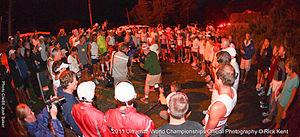
Photo officielle par Josh Baker. A la fin de l'Ultraman World Championship d'Hawaï, les coureurs son introduit dans le cercle, leurs assistants et les membres de l'équipe sont justes derrière. La directrice de course Jane Bockus, dit une prière dans la tradition hawaienne d' Aloha (l'amour), ohaha (la famille), et kokua (l'aide)."
L'Ultraman Triathlon ou Ultraman est une compétition de triathlon extrême créée en 1983 sur la Big Island d'Hawaï par Curtis Tyler. La course est divisée en trois étapes qui se pratiquent sur trois jours consécutifs, pour un parcours total de 515 kilomètres. La première étape est une épreuve de natation de dix kilomètres dans la baie de Keauhou à Kailua-Kona, suivi d'un parcours à vélo tout terrain de 145 kilomètres assortie d'un dénivelé positif de 1 800 mètres. La deuxième étape est un parcours de cyclisme sur route de 276 kilomètres dans le Parc national des volcans avec un dénivelé de 1 200 mètres. La troisième et dernière étape consiste en la réalisation d'un double marathon, soit un parcours de 84 kilomètres de course à pied. La compétition d’Hawaï fait office de « championnat du monde » d'Ultraman et d'autres Ultraman qualificatifs pour la compétition d'Hawaï sont organisés dans le monde.